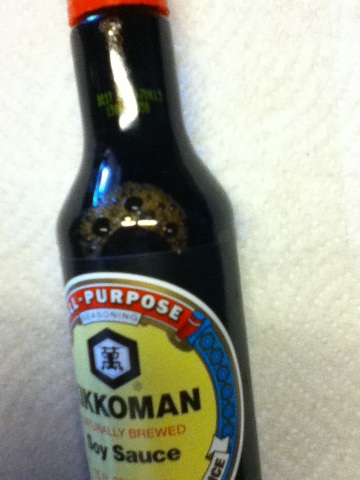Question: What is this product?
Answer: soy sauce